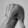
ASL letter: Q